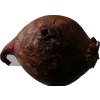
Label: red_onion